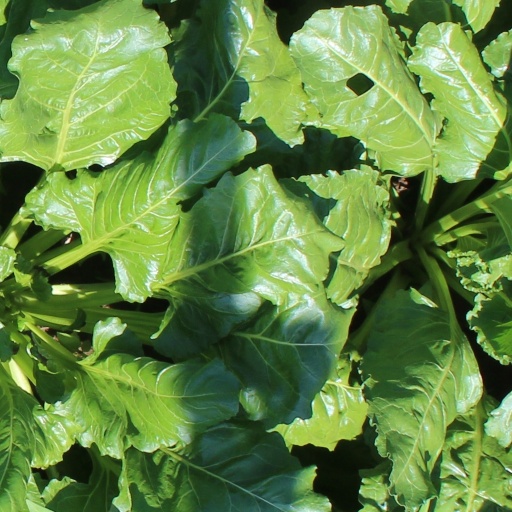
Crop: sugar beet